Kiltearn

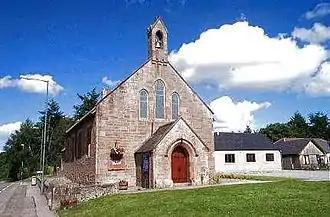
Kiltearn Parish Church

Kiltearn Old Parish Church, now a ruin, dates back to 1227 and is the historic burial place of the Munros.